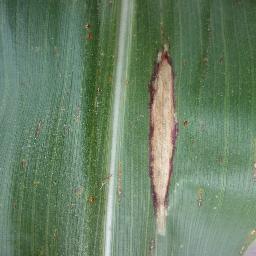
Label: Corn___Northern_Leaf_Blight